The Fall of the Romanoffs

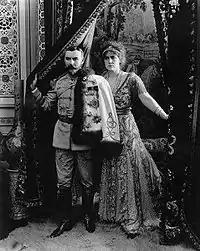
Alfred Hickman and Nance O'Neil as Nicholas and Alexandra

Defrocked monk Iliodor (Trufanov), who left Russia in 1914, played himself in the film, while Nance O'Neil was cast as the czarina due to her resemblance of Empress Alexandra. Director Brenon edited the film during production, allowing it to premiere at the Ritz-Carlton Hotel in New York City on September 6, 1917, which was just days after filming ended. To keep the film current with events in Russia, Brenon continued to edit and add footage through October 1918 to include scenes of the czar's execution and the death of the czarina.